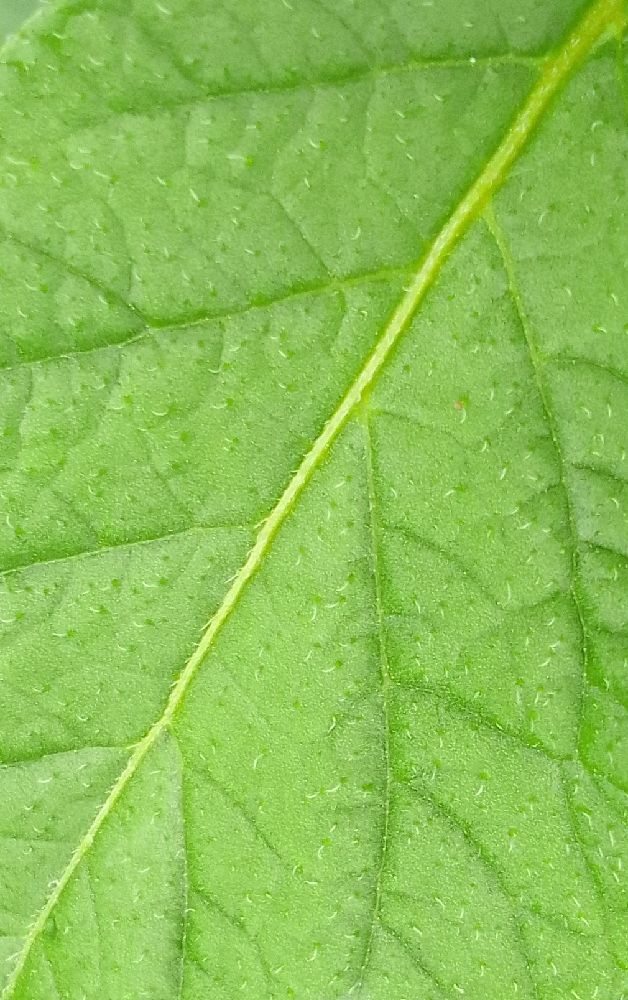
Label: Healthy